Rotem Crisis

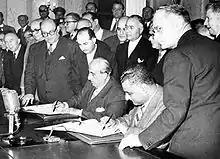
Gamal Abdel-Nasser and Shukri al-Quwatli signing the Syria-Egypt union pact, forming the United Arab Republic

Following Israel's withdrawal from Sinai, captured during the 1956 Suez Crisis, the peninsula remained de facto demilitarized of most Egyptian forces. It was garrisoned by one infantry brigade, elements of several reconnaissance regiments and up to 100 tanks. Although the outcome of the Suez Crisis had been politically positive for Egyptian president Gamal Abdel Nasser, Israel's Military Intelligence Directorate (Aman), as well as military and civilian decision makers, had regarded Israel's military victory in the war as an effective deterrent to future Egyptian designs. In early 1960, the Israeli Ministry of Foreign Affairs, therefore, estimated that Egypt would seek "to avoid a military confrontation with Israel and keep the United Nations Emergency Force" (UNEF) installed in the Gaza Strip following the crisis.